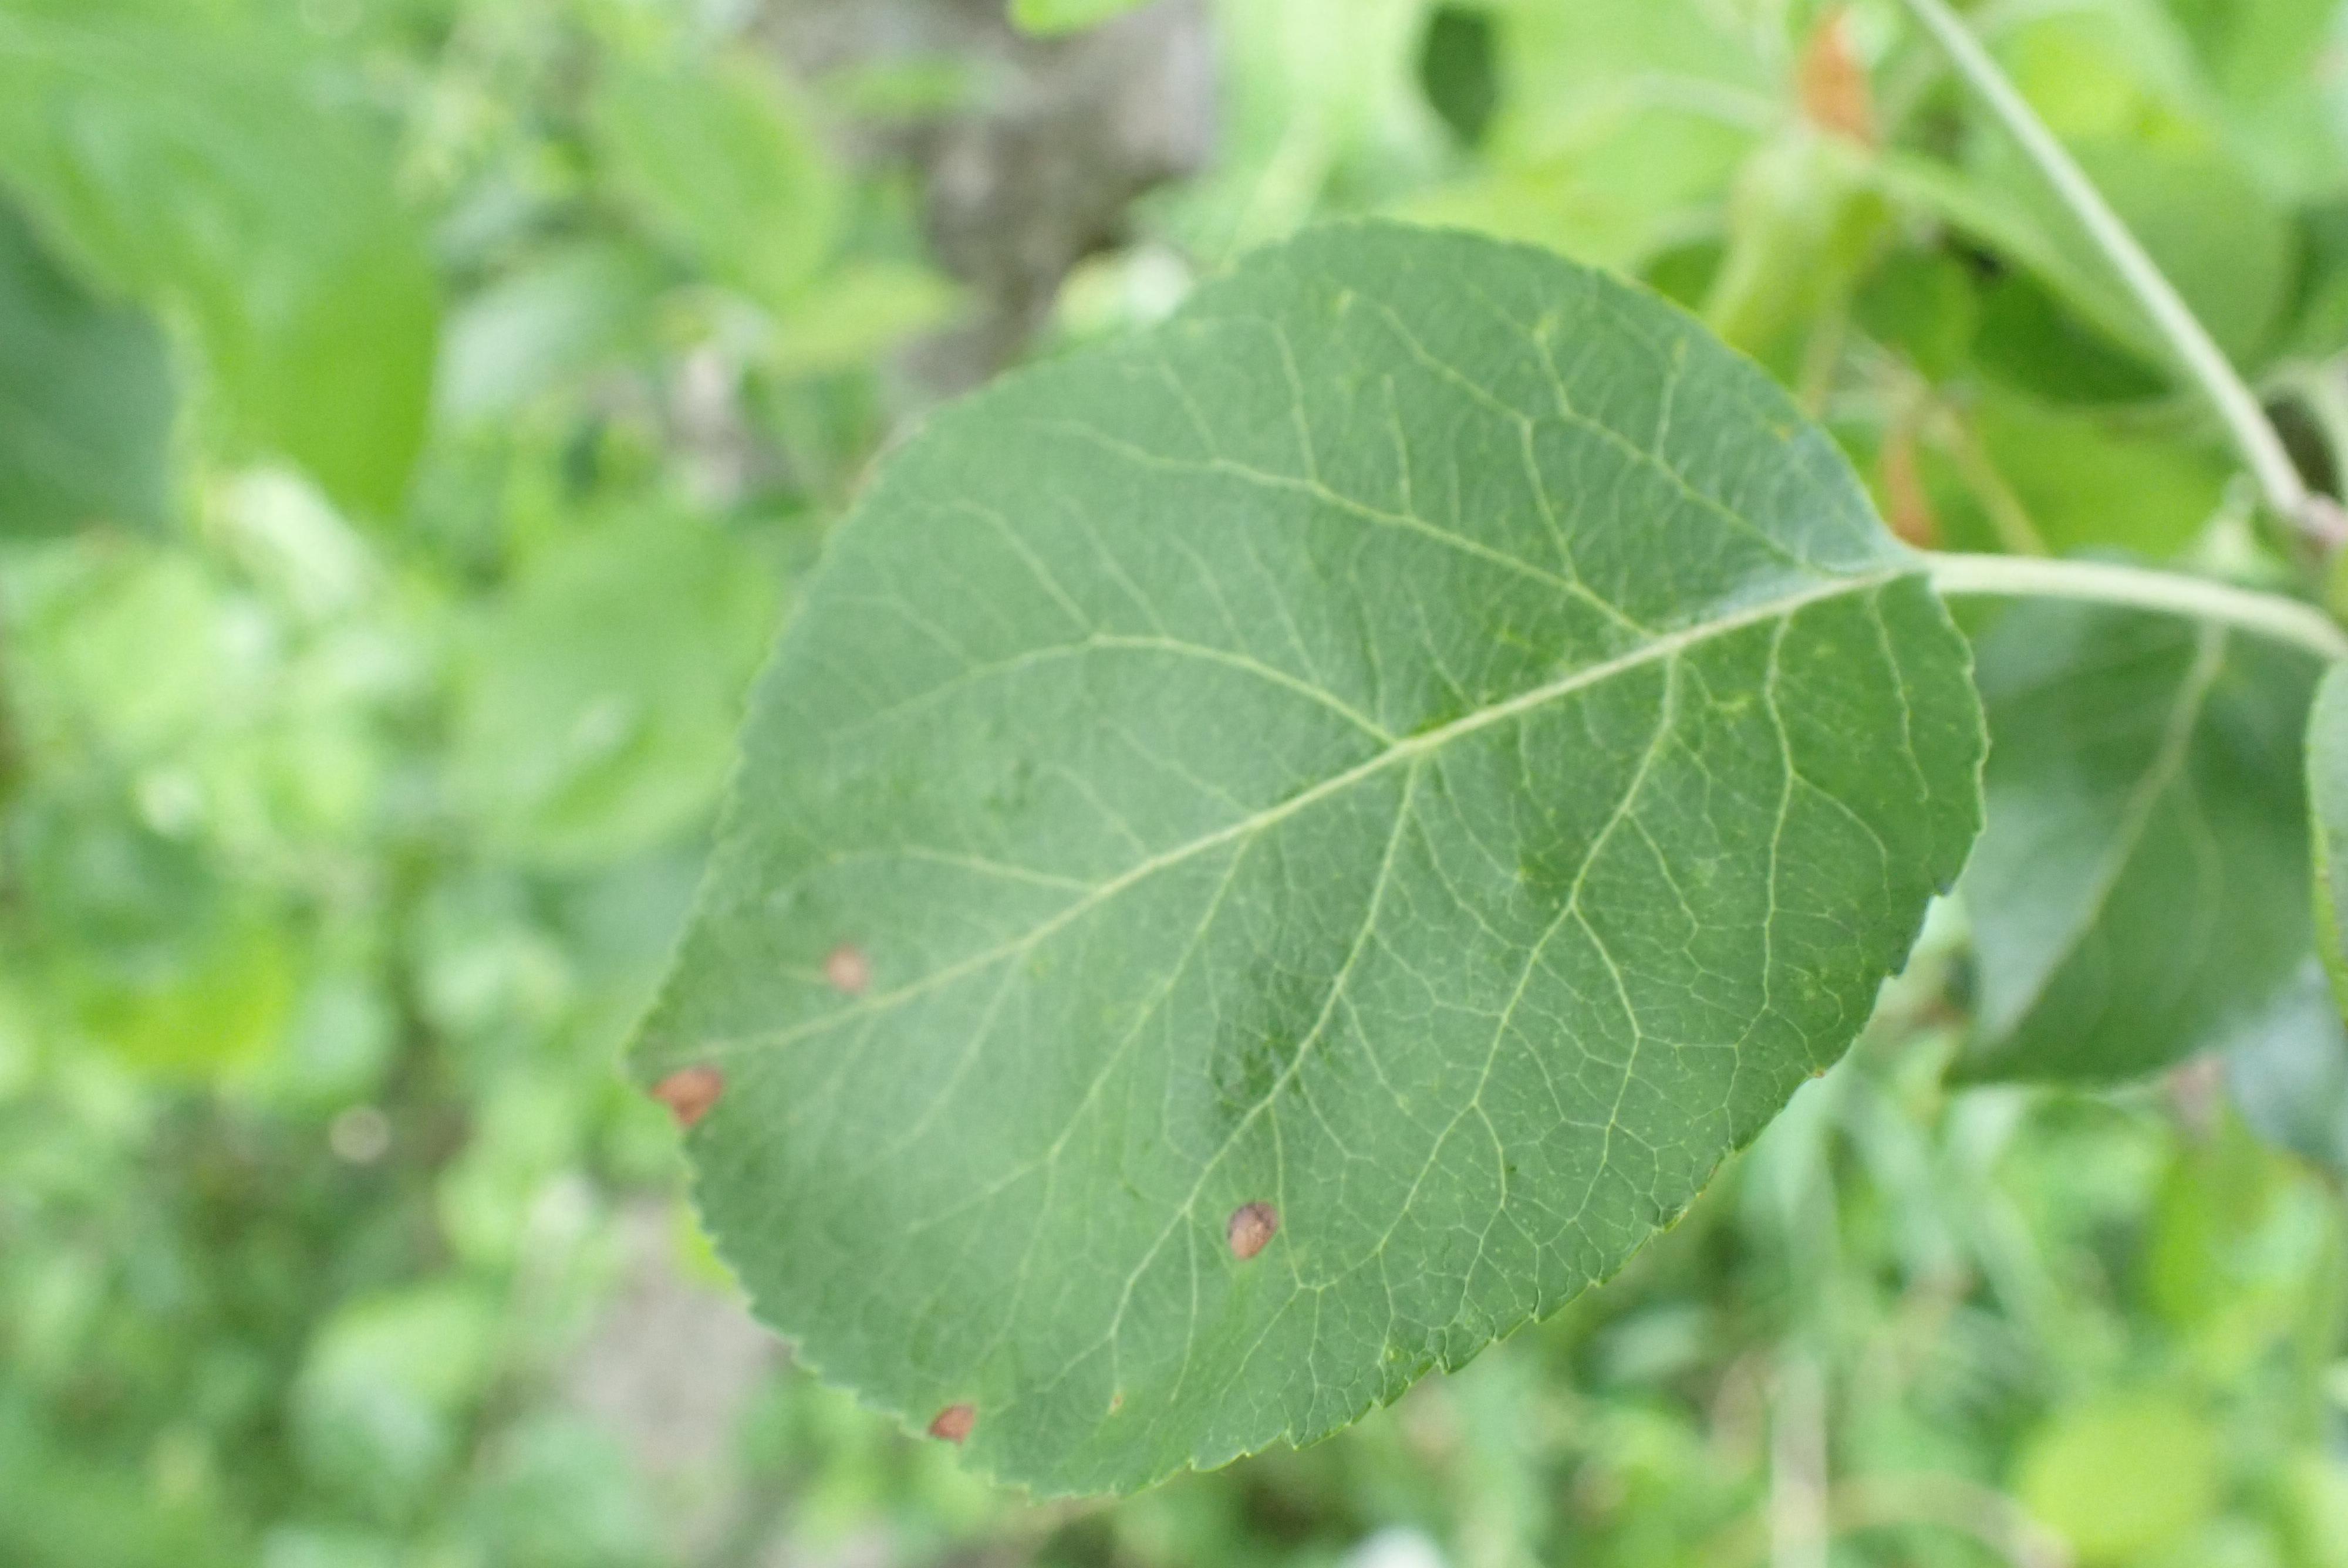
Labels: frog_eye_leaf_spot